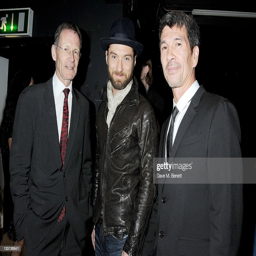
curator , actor and person attend the uk film premiere .